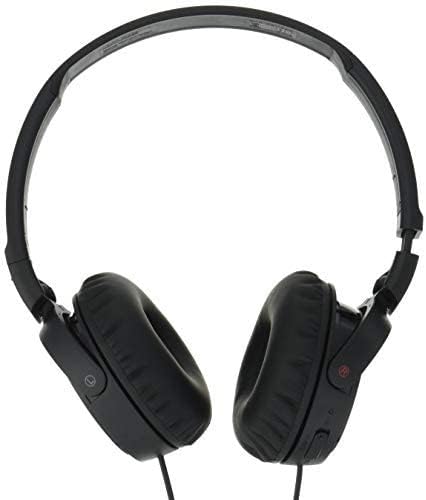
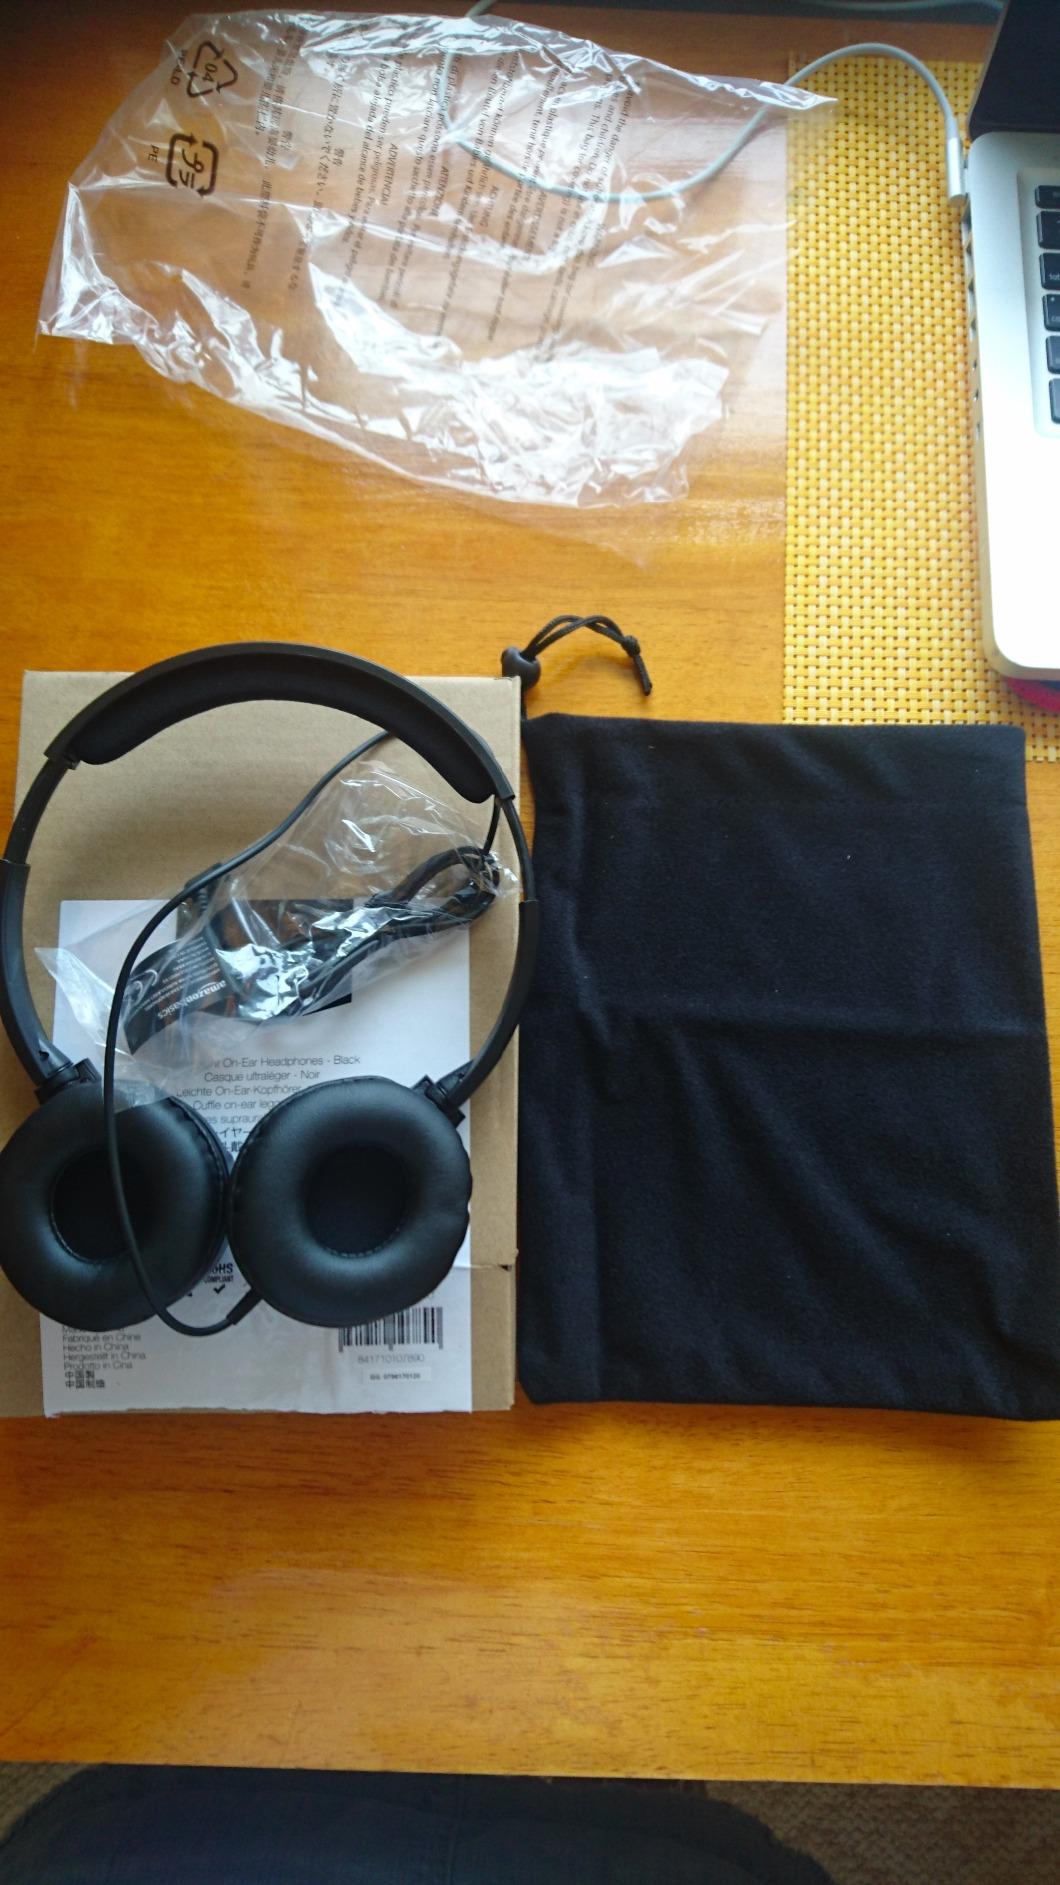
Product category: headphones
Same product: no